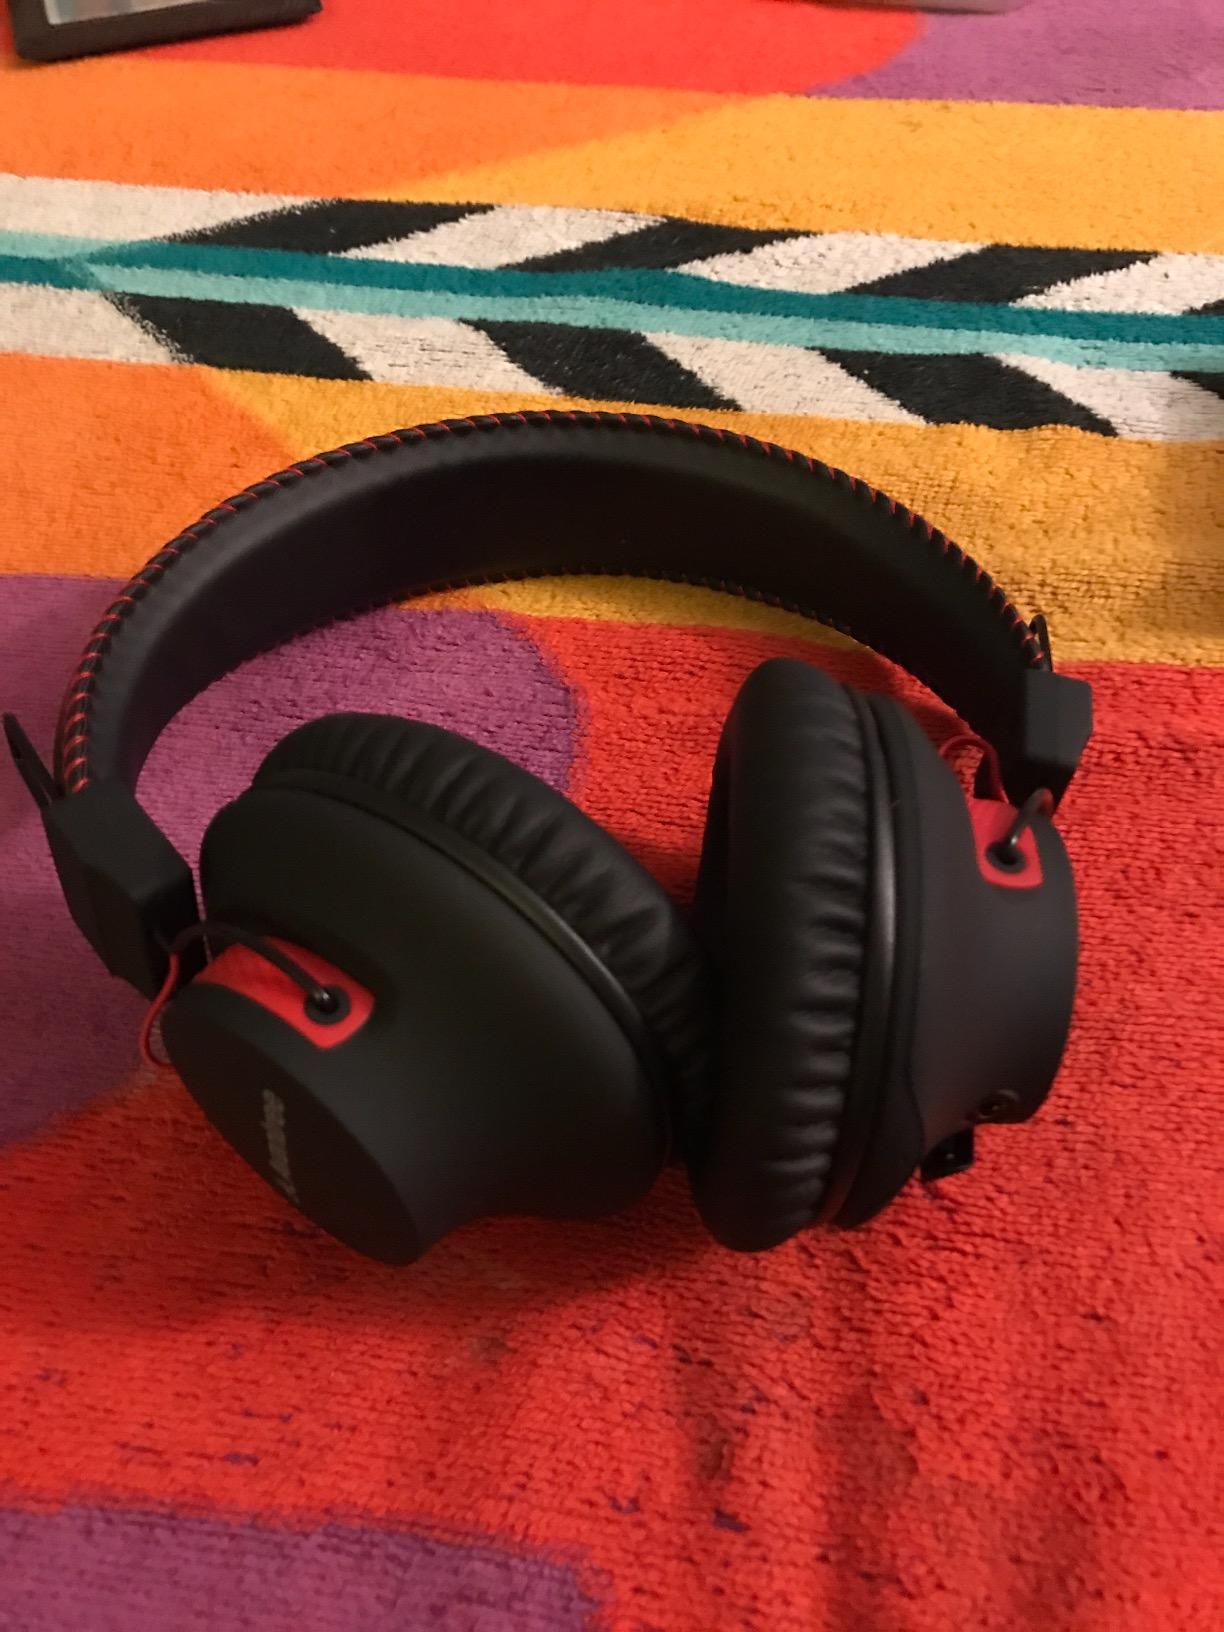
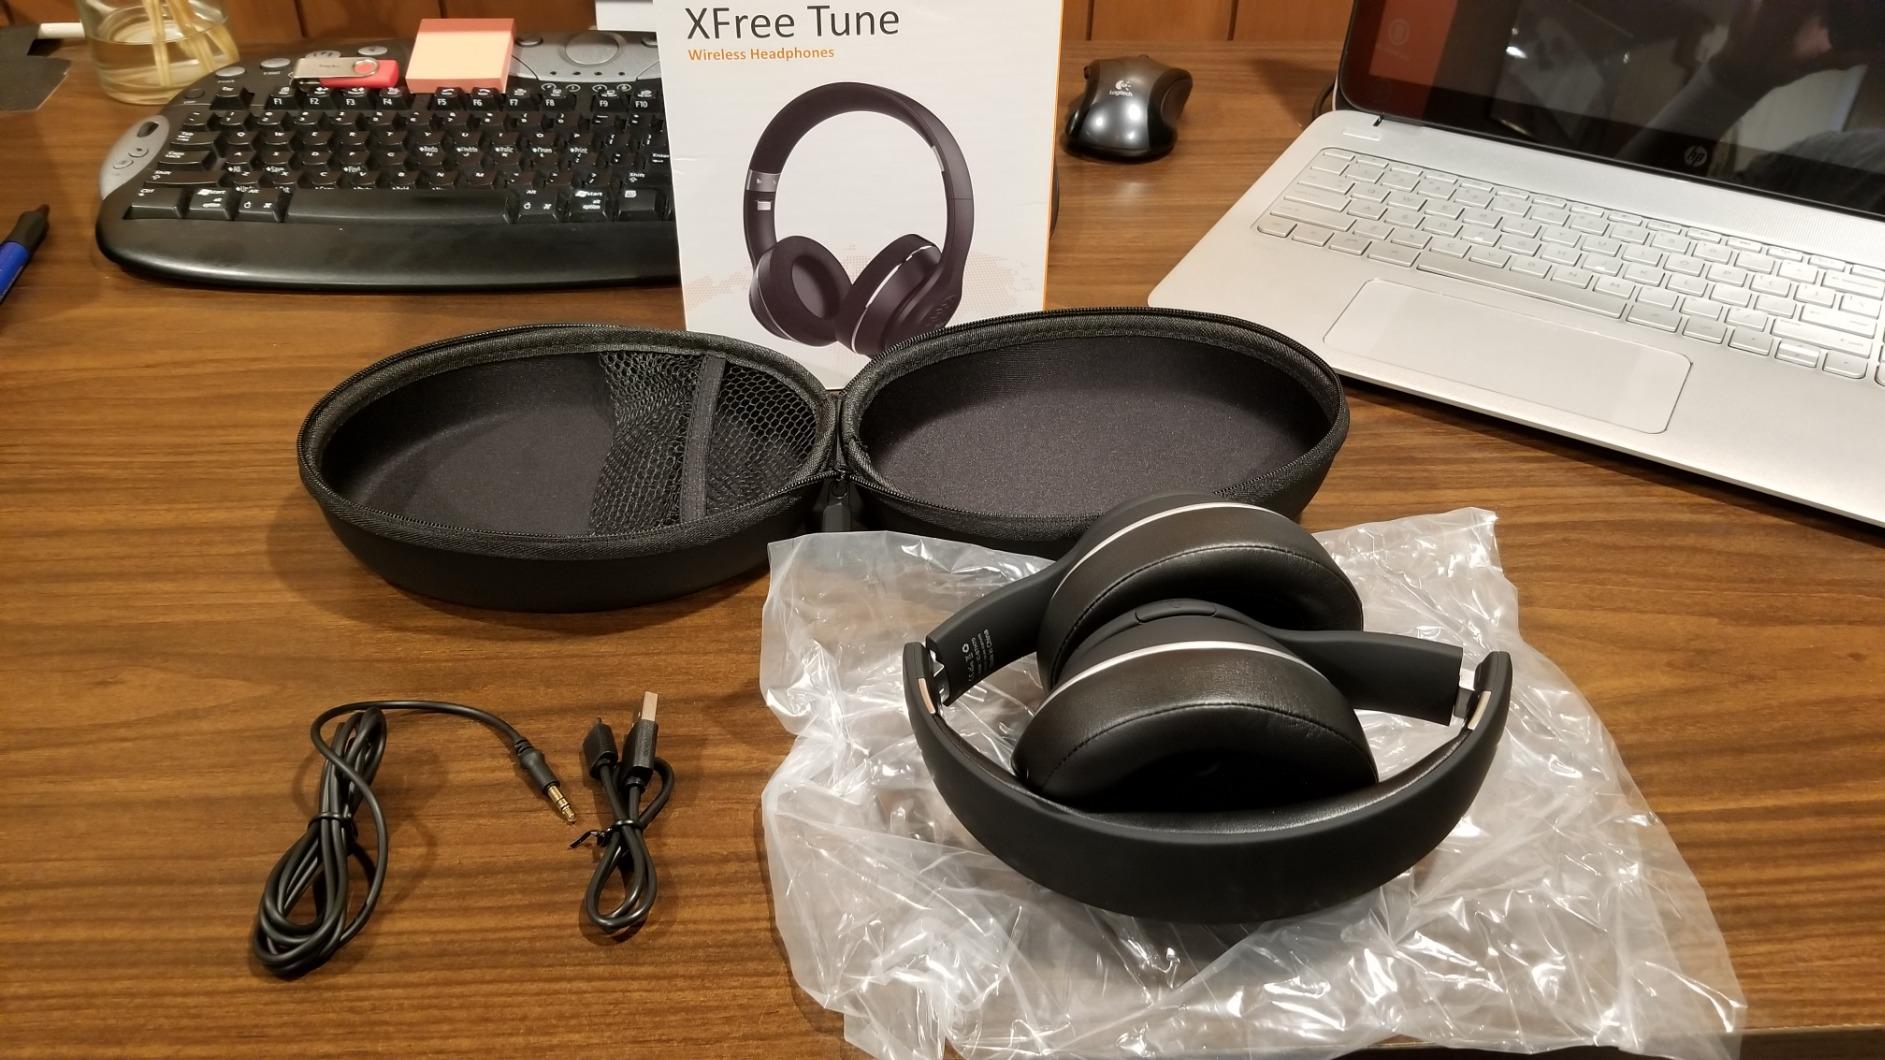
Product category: headphones
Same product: no